Yang Jiong

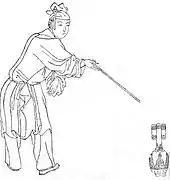
A sketch of Yang Jiong, by Shangguan Zhou (1743)

Yang Jiong (650–695?) was a Tang dynasty Chinese poet, traditionally grouped together with Luo Binwang, Lu Zhaolin, and Wang Bo as the Four Paragons of the Early Tang. Known for his eight extant "fu" (rhapsody) poems, he also wrote an influential preface to the collected works of Wang Bo, in which he criticized the excessive formality of the court poetry of the preceding generation, and lauded the classical style of Wang Bo and Lu Zhaolin.